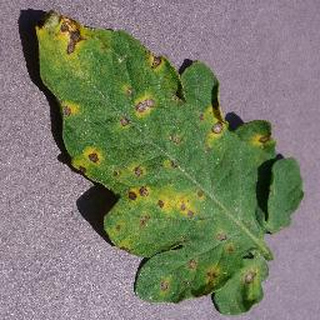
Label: tomato_septoria_leaf_spot